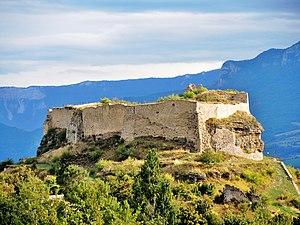
Ruines du château médiéval, vu de la montée des Romeyeres